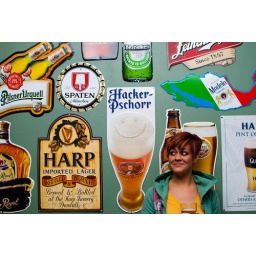
That wall was great. I could shoot people standing in front of it all day.